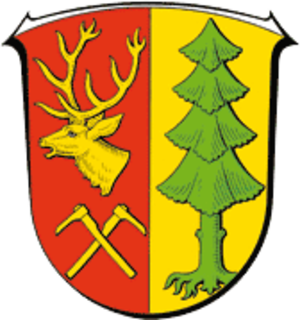
Heidenrod est une commune de Hesse, située dans l'Arrondissement de Rheingau-Taunus, dans le district de Darmstadt.